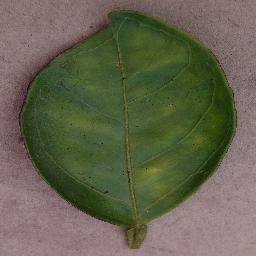
Label: Orange___Haunglongbing_(Citrus_greening)